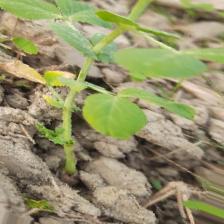
Label: Ascochyta blight